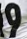
Number: 9